German submarine UD-3

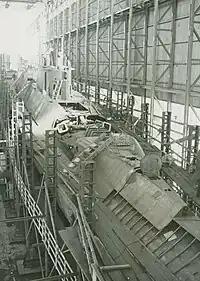
"O 25" under construction in March 1940

The submarine was ordered on 28 June 1938 and laid down on 10 April 1939 as "K XXV" at the "Wilton-Fijenoord", Rotterdam. During construction she was renamed "O 25", and was finally launched on 1 May 1940. Following the German invasion of 10 May 1940, "O 25" was scuttled in the Nieuwe Waterweg near Rotterdam because there was no tugboat available to tow her to the United Kingdom.